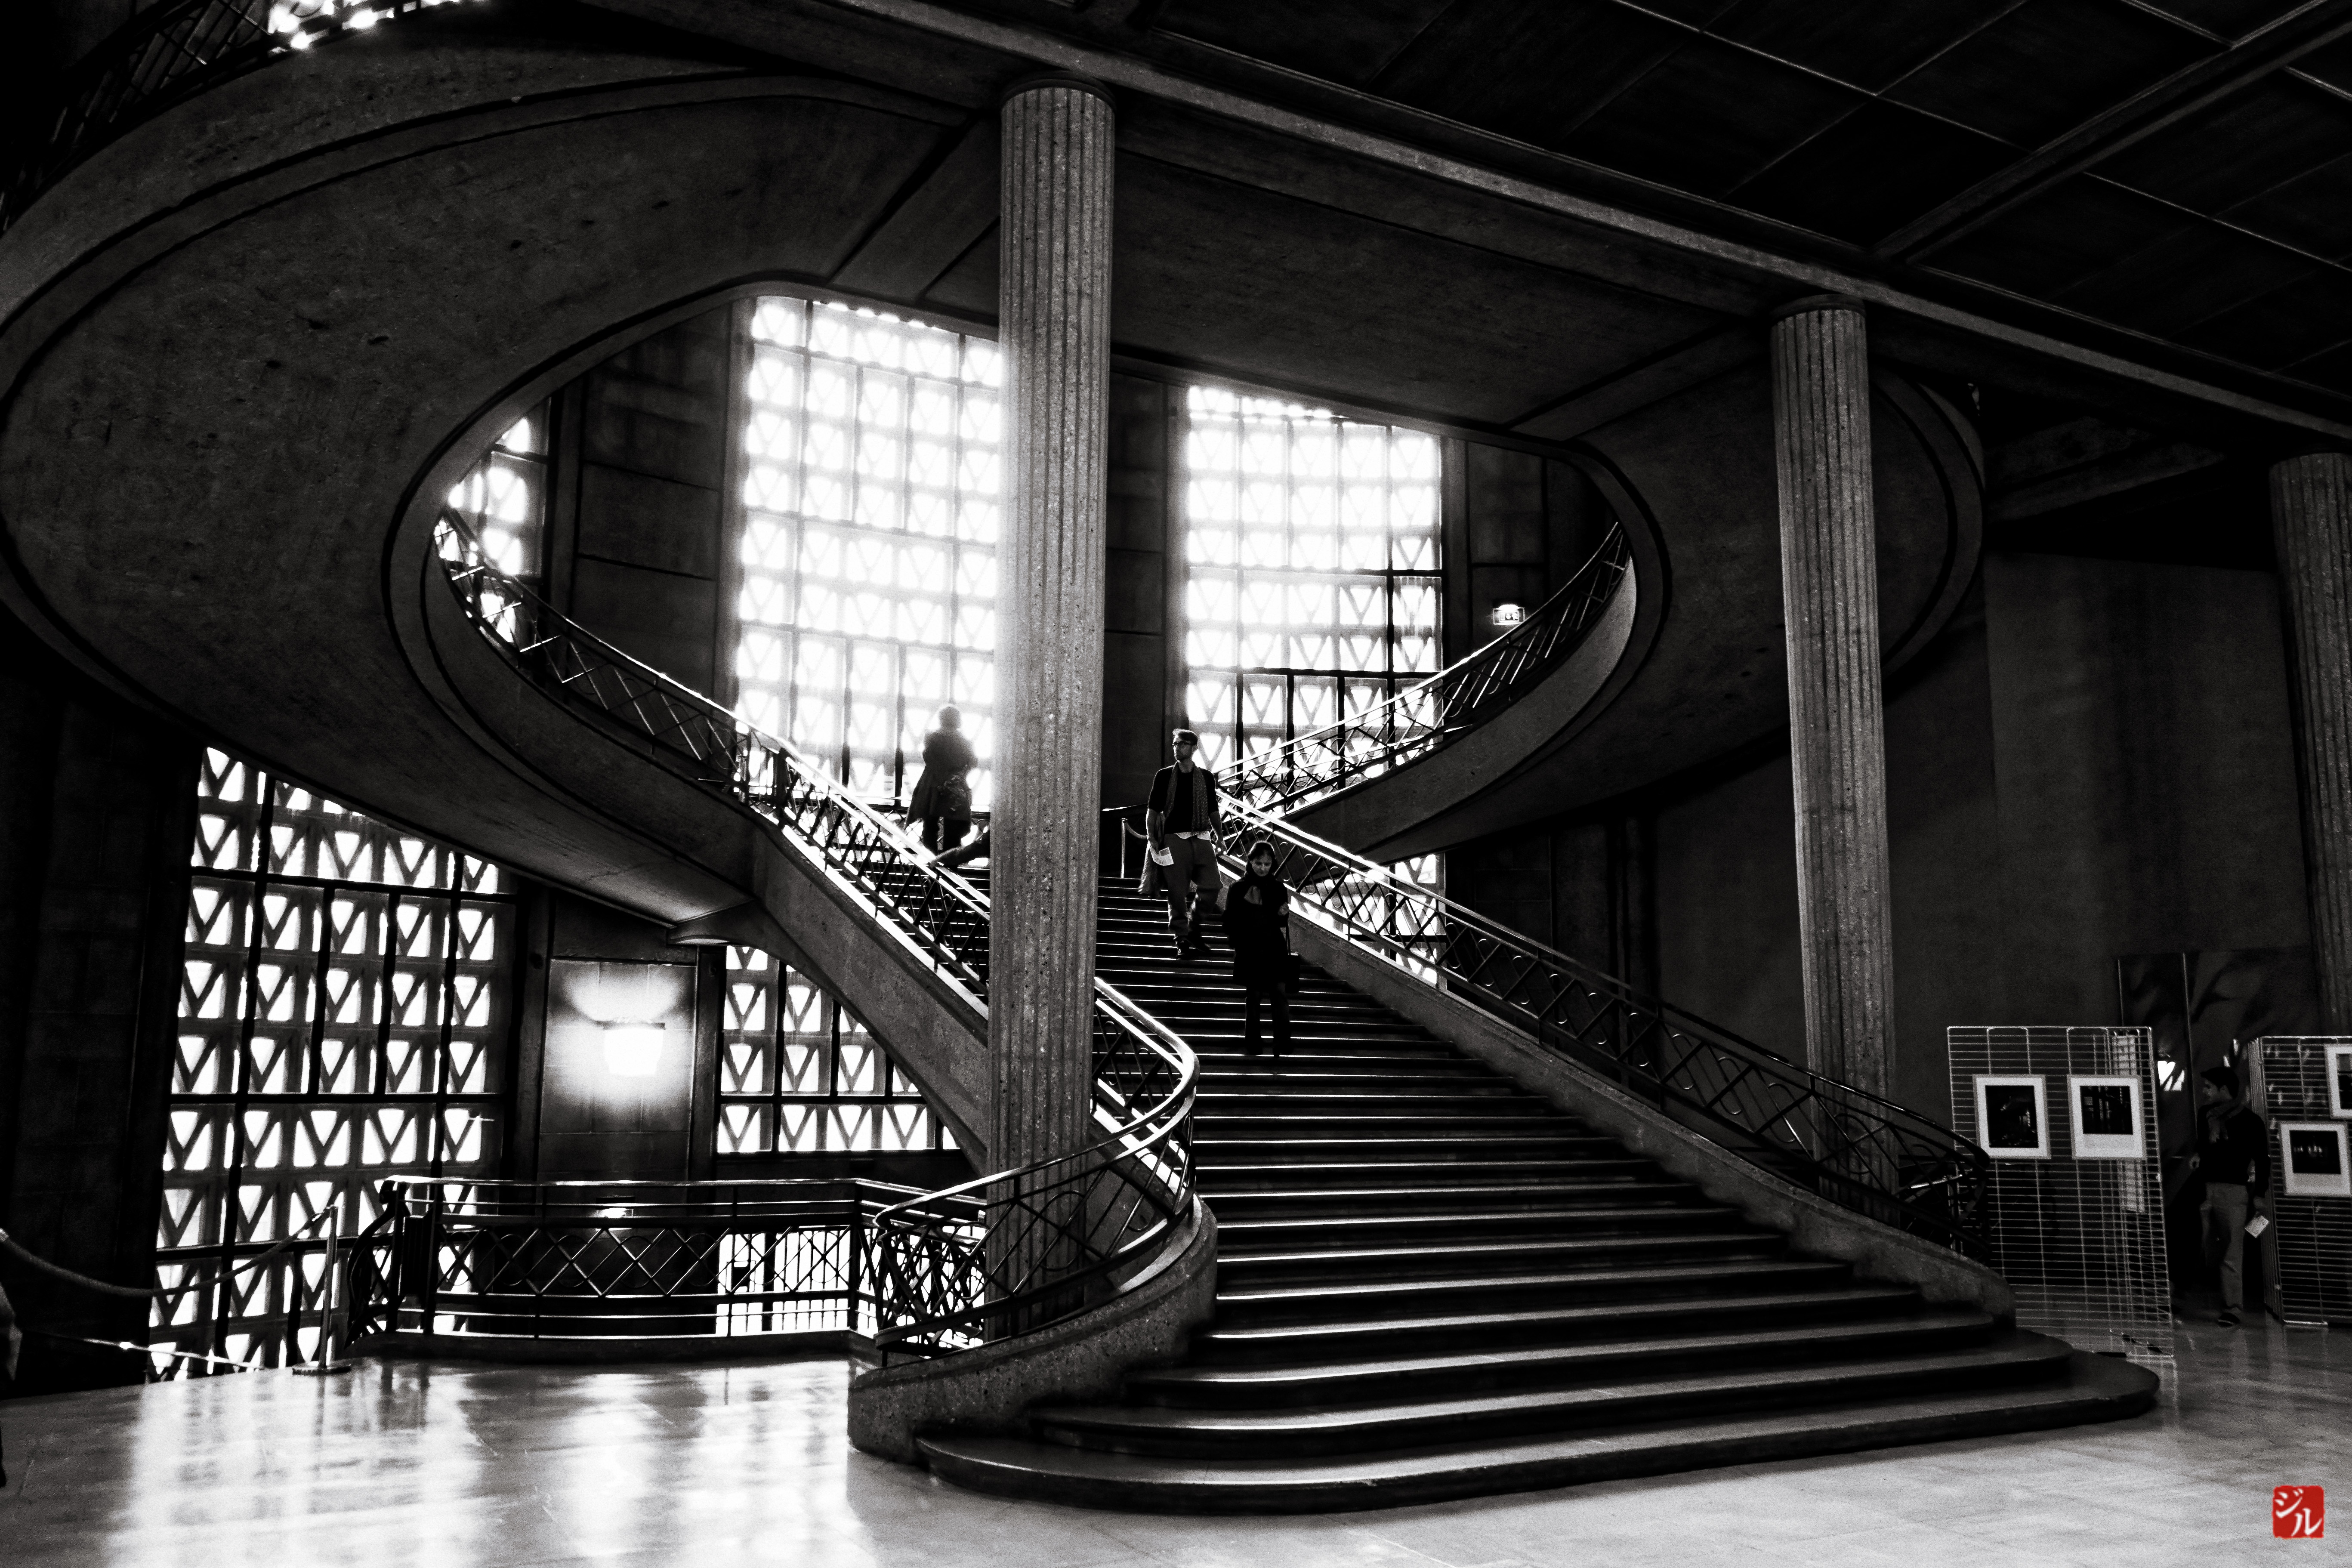
light, black and white, architecture, bridge, paris, france, line, darkness, black, monochrome, palais, chaillot, symmetry, ledefrance, shape, beton, auguste, perret, iena, cese, diena, souverbie, monochrome photography